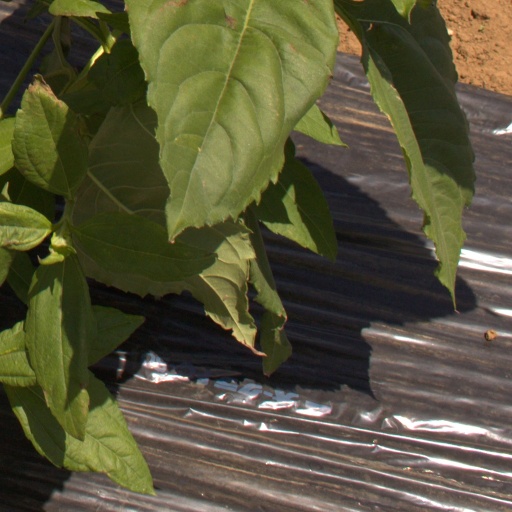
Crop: Jerusalem artichoke